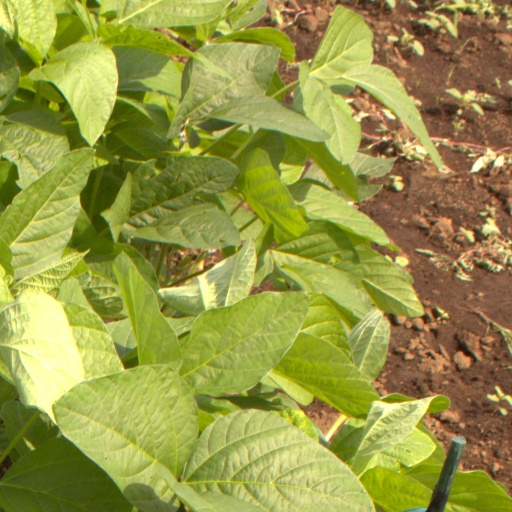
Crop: soybean